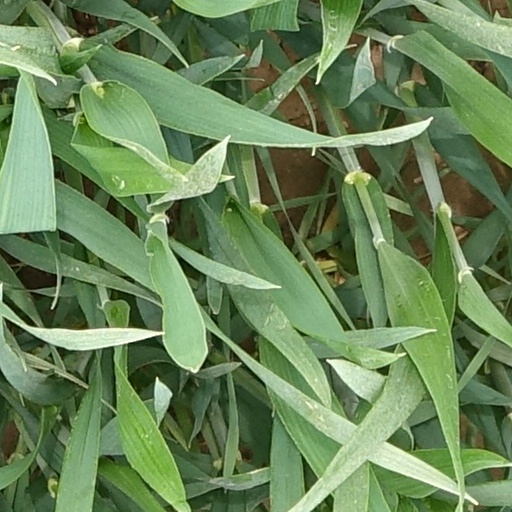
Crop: wheat